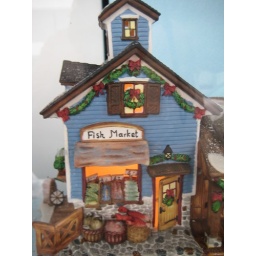
We walked to the fish market and this was in their window.